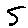
Label: 5